Eega

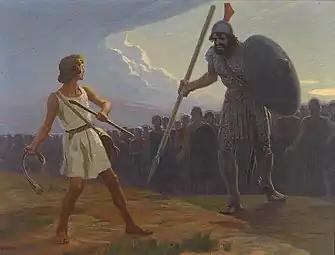
Rajamouli compared the battle between the fly and Sudeepa with that between David and Goliath ("pictured"), saying that victories by underdogs matter.

The film's main theme is revenge; the soul of a murdered man is reincarnated as a fly and seeks revenge against his killer. Rajamouli identified some similarities to David Cronenberg "The Fly" (1986), in which a scientist becomes a fly when his experiment malfunctions, and thought of "Eega" as a "socio-fantasy" rather than a science fiction film. At a meeting with students at the Annapurna International School of Film and Media Campus (AIFSM), he compared the battle between the fly and Sudeepa, which the underdog fly wins, to David triumph over Goliath and India's victory in the 1983 Cricket World Cup. Crazy Mohan compared the film with "Apoorva Sagodharargal" (1989), a revenge drama whose protagonist Appu (Kamal Haasan) is a dwarf.